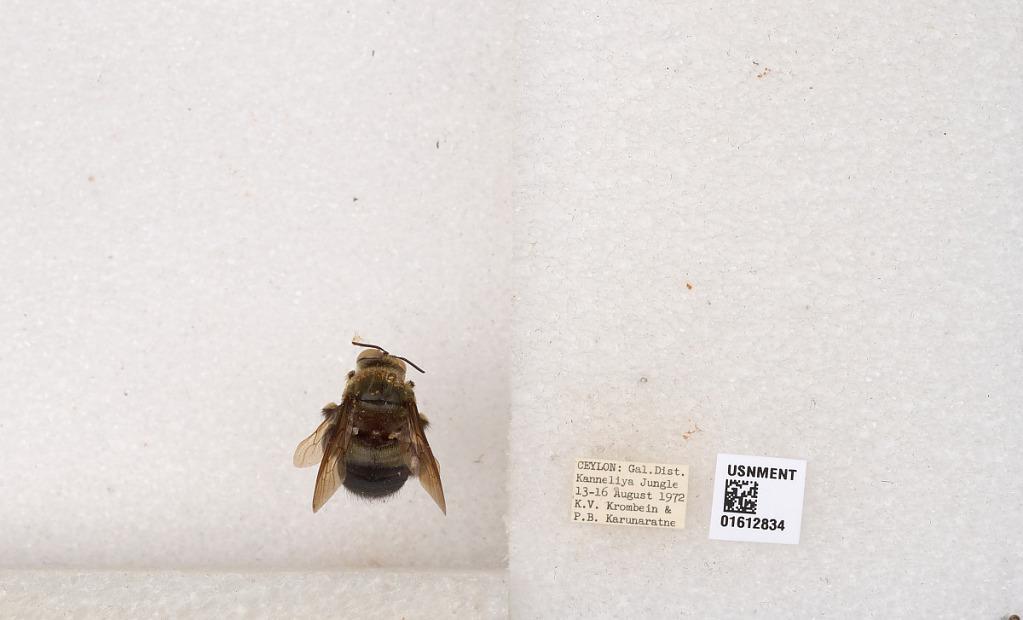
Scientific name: Xylocopa (Zonohirsuta) sp.
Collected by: P. Karunaratne
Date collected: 1972-8-13
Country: Sri Lanka
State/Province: Southern
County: Galle
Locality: Kanneliya Jungle